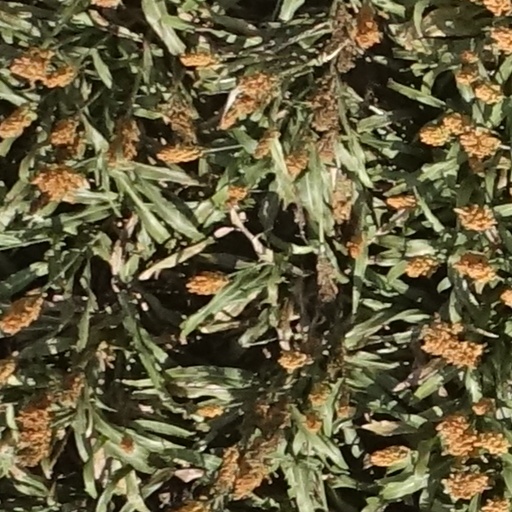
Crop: sorghum